Alternating current

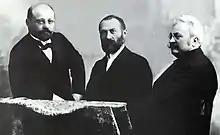
The Hungarian ZBD Team (Károly Zipernowsky, Ottó Bláthy, Miksa Déri), inventors of the first high efficiency, closed-core shunt connection transformer

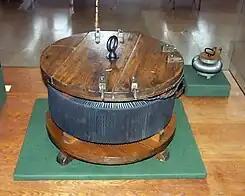
The prototype of the ZBD transformer on display at the Széchenyi István Memorial Exhibition, Nagycenk in Hungary

In the autumn of 1884, Károly Zipernowsky, Ottó Bláthy and Miksa Déri (ZBD), three engineers associated with the Ganz Works of Budapest, determined that open-core devices were impractical, as they were incapable of reliably regulating voltage. Bláthy had suggested the use of closed cores, Zipernowsky had suggested the use of parallel shunt connections, and Déri had performed the experiments; In their joint 1885 patent applications for novel transformers (later called ZBD transformers), they described two designs with closed magnetic circuits where copper windings were either wound around a ring core of iron wires or else surrounded by a core of iron wires. In both designs, the magnetic flux linking the primary and secondary windings traveled almost entirely within the confines of the iron core, with no intentional path through air (see toroidal cores). The new transformers were 3.4 times more efficient than the open-core bipolar devices of Gaulard and Gibbs. The Ganz factory in 1884 shipped the world's first five high-efficiency AC transformers. This first unit had been manufactured to the following specifications: 1,400 W, 40 Hz, 120:72 V, 11.6:19.4 A, ratio 1.67:1, one-phase, shell form.